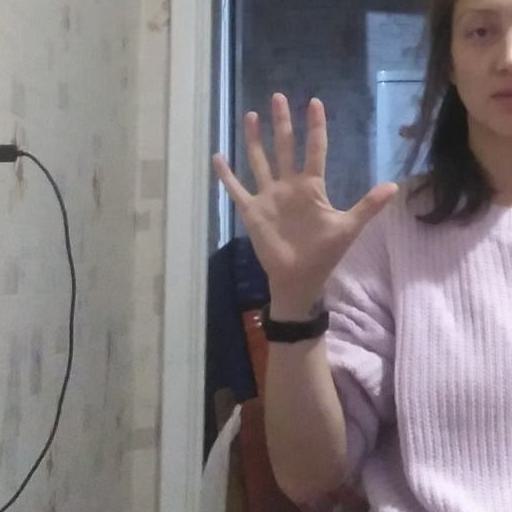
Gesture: palm